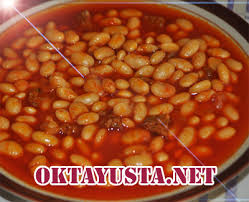
Yemek: kuru_fasulye